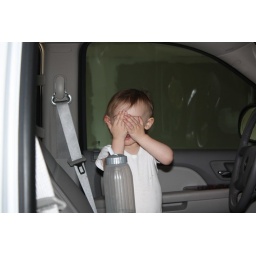
Playing in the car on my day at home sick (6/1/10)